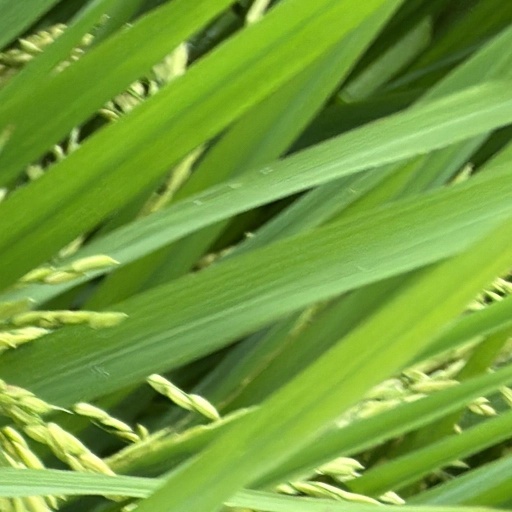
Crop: rice